Cheah Ghim Leng

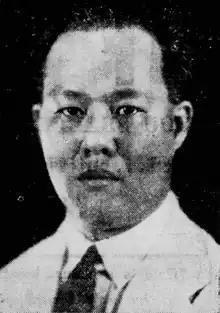
Cheah in 1935

Cheah Ghim Leng (1902 — ) was a member of the Perak State Council, a Justice of the Peace and a member of the Federal Council.